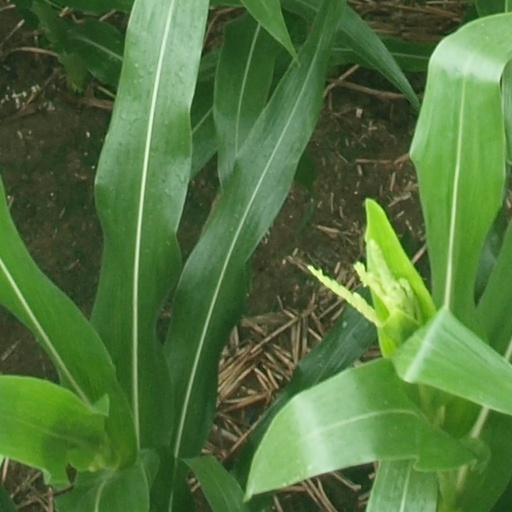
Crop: maize; corn